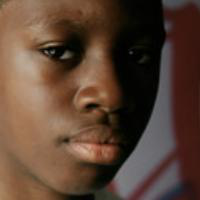
Age group: age 01-10